Gasa District

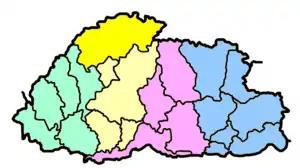
Map of Bhutan showing former borders of Gasa

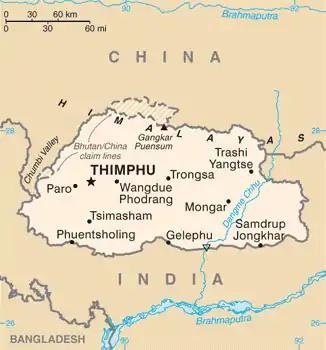
Map of Bhutan showing borders as of 2010

Gasa District (also ) is one of the 20 dzongkhags (districts) comprising Bhutan. The capital of Gasa District is Gasa Dzong near Gasa. It is located in the far north of the county and spans the Middle and High regions of the Tibetan Himalayas. The dominant language of the district is Dzongkha, which is the national language. Related languages, Layakha and Lunanakha, are spoken by semi-nomadic communities in the north of the district. The People's Republic of China claims the northern part of Gasa District.